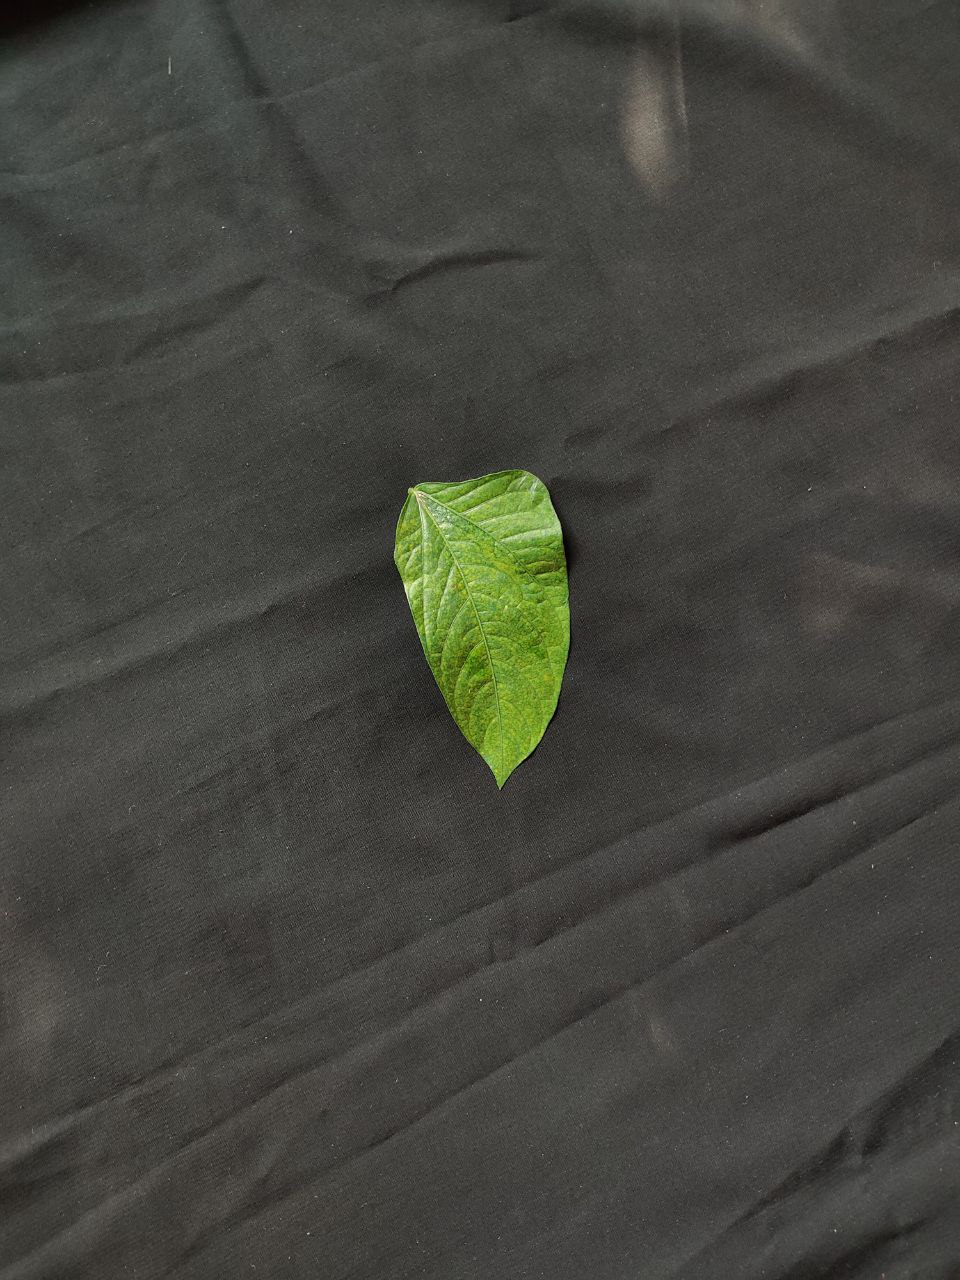
Crop: cowpea
Leaf condition: Mosaic Virus